1972 French Grand Prix

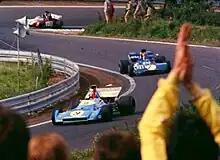
Poleman and third-place finisher Chris Amon in front of fourth place finisher François Cevert

The 1972 French Grand Prix was a Formula One motor race held at the Circuit de Charade in Clermont-Ferrand, Auvergne, France on 2 July 1972. It was race 6 of 12 in both the 1972 World Championship of Drivers and the 1972 International Cup for Formula One Manufacturers.